Toso

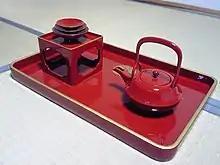
"O-toso" and three "sakazuki" lacquered vermillion cups

, or o-toso, is spiced medicinal sake traditionally drunk during Japanese New Year celebrations. "Toso" is also known historically in China.